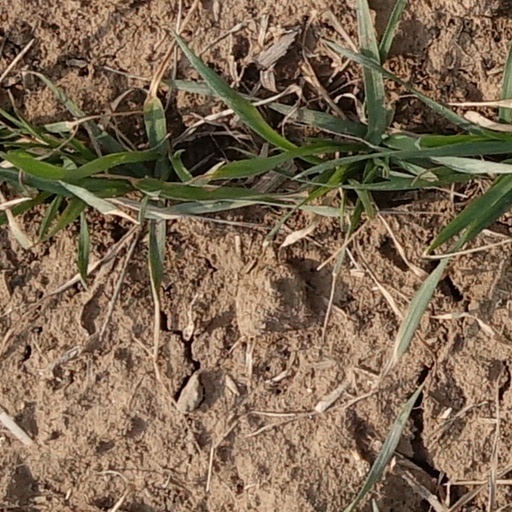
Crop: wheat